Thomas the Slav

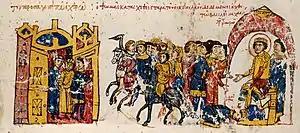
The surrender and humiliation of Thomas, as depicted in the "Madrid Skylitzes"

Michael blockaded Thomas's cities of refuge but organized no assaults, instead aiming to capture them peacefully by wearing out their defenders. His strategy was motivated by the political and propaganda expedient of appearing merciful—"in order to spare Christian blood", as Michael himself put it in his letter to Louis the Pious—but also, according to the chroniclers, by fear of demonstrating to the Bulgarians that the Byzantine cities' fortifications could fall to attack. In Asia Minor, Thomas's partisans hoped to lure Michael away by allowing the Arabs free passage to raid the provinces of Opsikion and Optimaton, which were loyal to the emperor. Michael was unmoved and continued the blockade. His troops barred access to Arcadiopolis with a ditch. To conserve supplies, the blockaded troops sent away women and children, followed by those too old, wounded, or otherwise incapable of bearing arms. After five months of blockade, Thomas's loyalists were eventually forced to eat starved horses and their hides. Some began deserting by lowering themselves with ropes over the city walls or jumping from them. Thomas sent messengers to Bizye, where the blockade was less close, to arrange a relief attempt by Anastasius. Before anything could be done, however, the exhausted troops at Arcadiopolis surrendered their leader in exchange for an imperial pardon. Thomas was delivered to Michael seated on a donkey and bound in chains. He was prostrated before the emperor, who placed his foot on his defeated rival's neck and ordered his hands and feet cut off and his corpse impaled. Thomas pleaded for clemency with the words "Have mercy on me, oh True Emperor!" Michael only asked his captive to reveal whether any of his own senior officials had had dealings with Thomas. Before Thomas could respond, the Logothete of the Course, John Hexaboulios, advised against hearing whatever claims a defeated rebel might make. Michael agreed, and Thomas's sentence was carried out immediately.